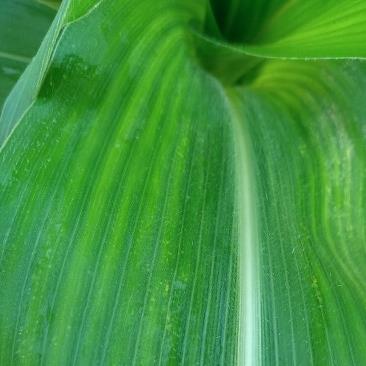
Crop: Maize
Condition: stripe-d